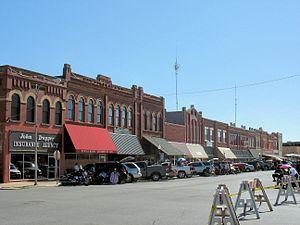
La ville d’Anadarko est le siège du comté de Caddo, dans l’État de l’Oklahoma, aux États-Unis. Sa population s’élevait à 6 762 habitants lors du recensement de 2010, estimée à 6 568 habitants en 2018, dont une majorité relative d’Amérindiens.